Two-Piece Reclining Figure: Points

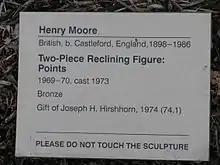
Gift of Joseph Hirshhorn, 1974

A work like "Two Piece Reclining Figure: Points", from 1969, has the feel that Moore aimed at — but didn't always achieve — of form as primal matter.